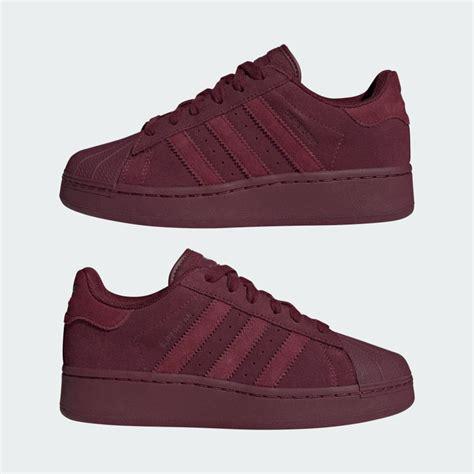
Brand: Adidas
Model: Superstar XLG